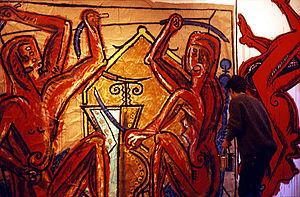
Le peintre Jean Faucheur (Frères Ripoulin) Photo &lt
Les Frères Ripoulin est un collectif d'artistes parisien souvent associé au mouvement de la Figuration Libre ou au graffiti.
Jean Faucheur est un peintre et sculpteur français, cofondateur du groupe des Frères Ripoulin. Il préside actuellement la Fédération de l'Art Urbain.